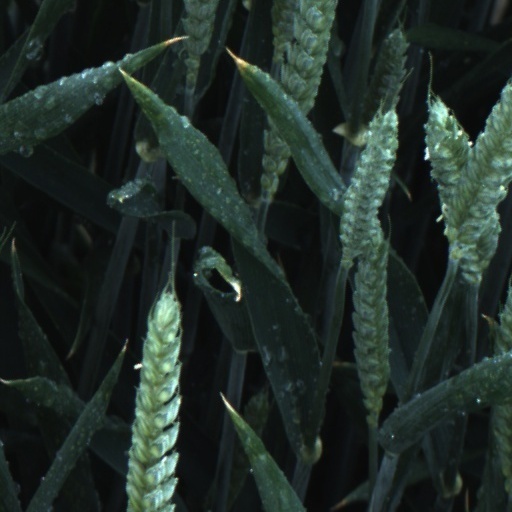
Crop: wheat